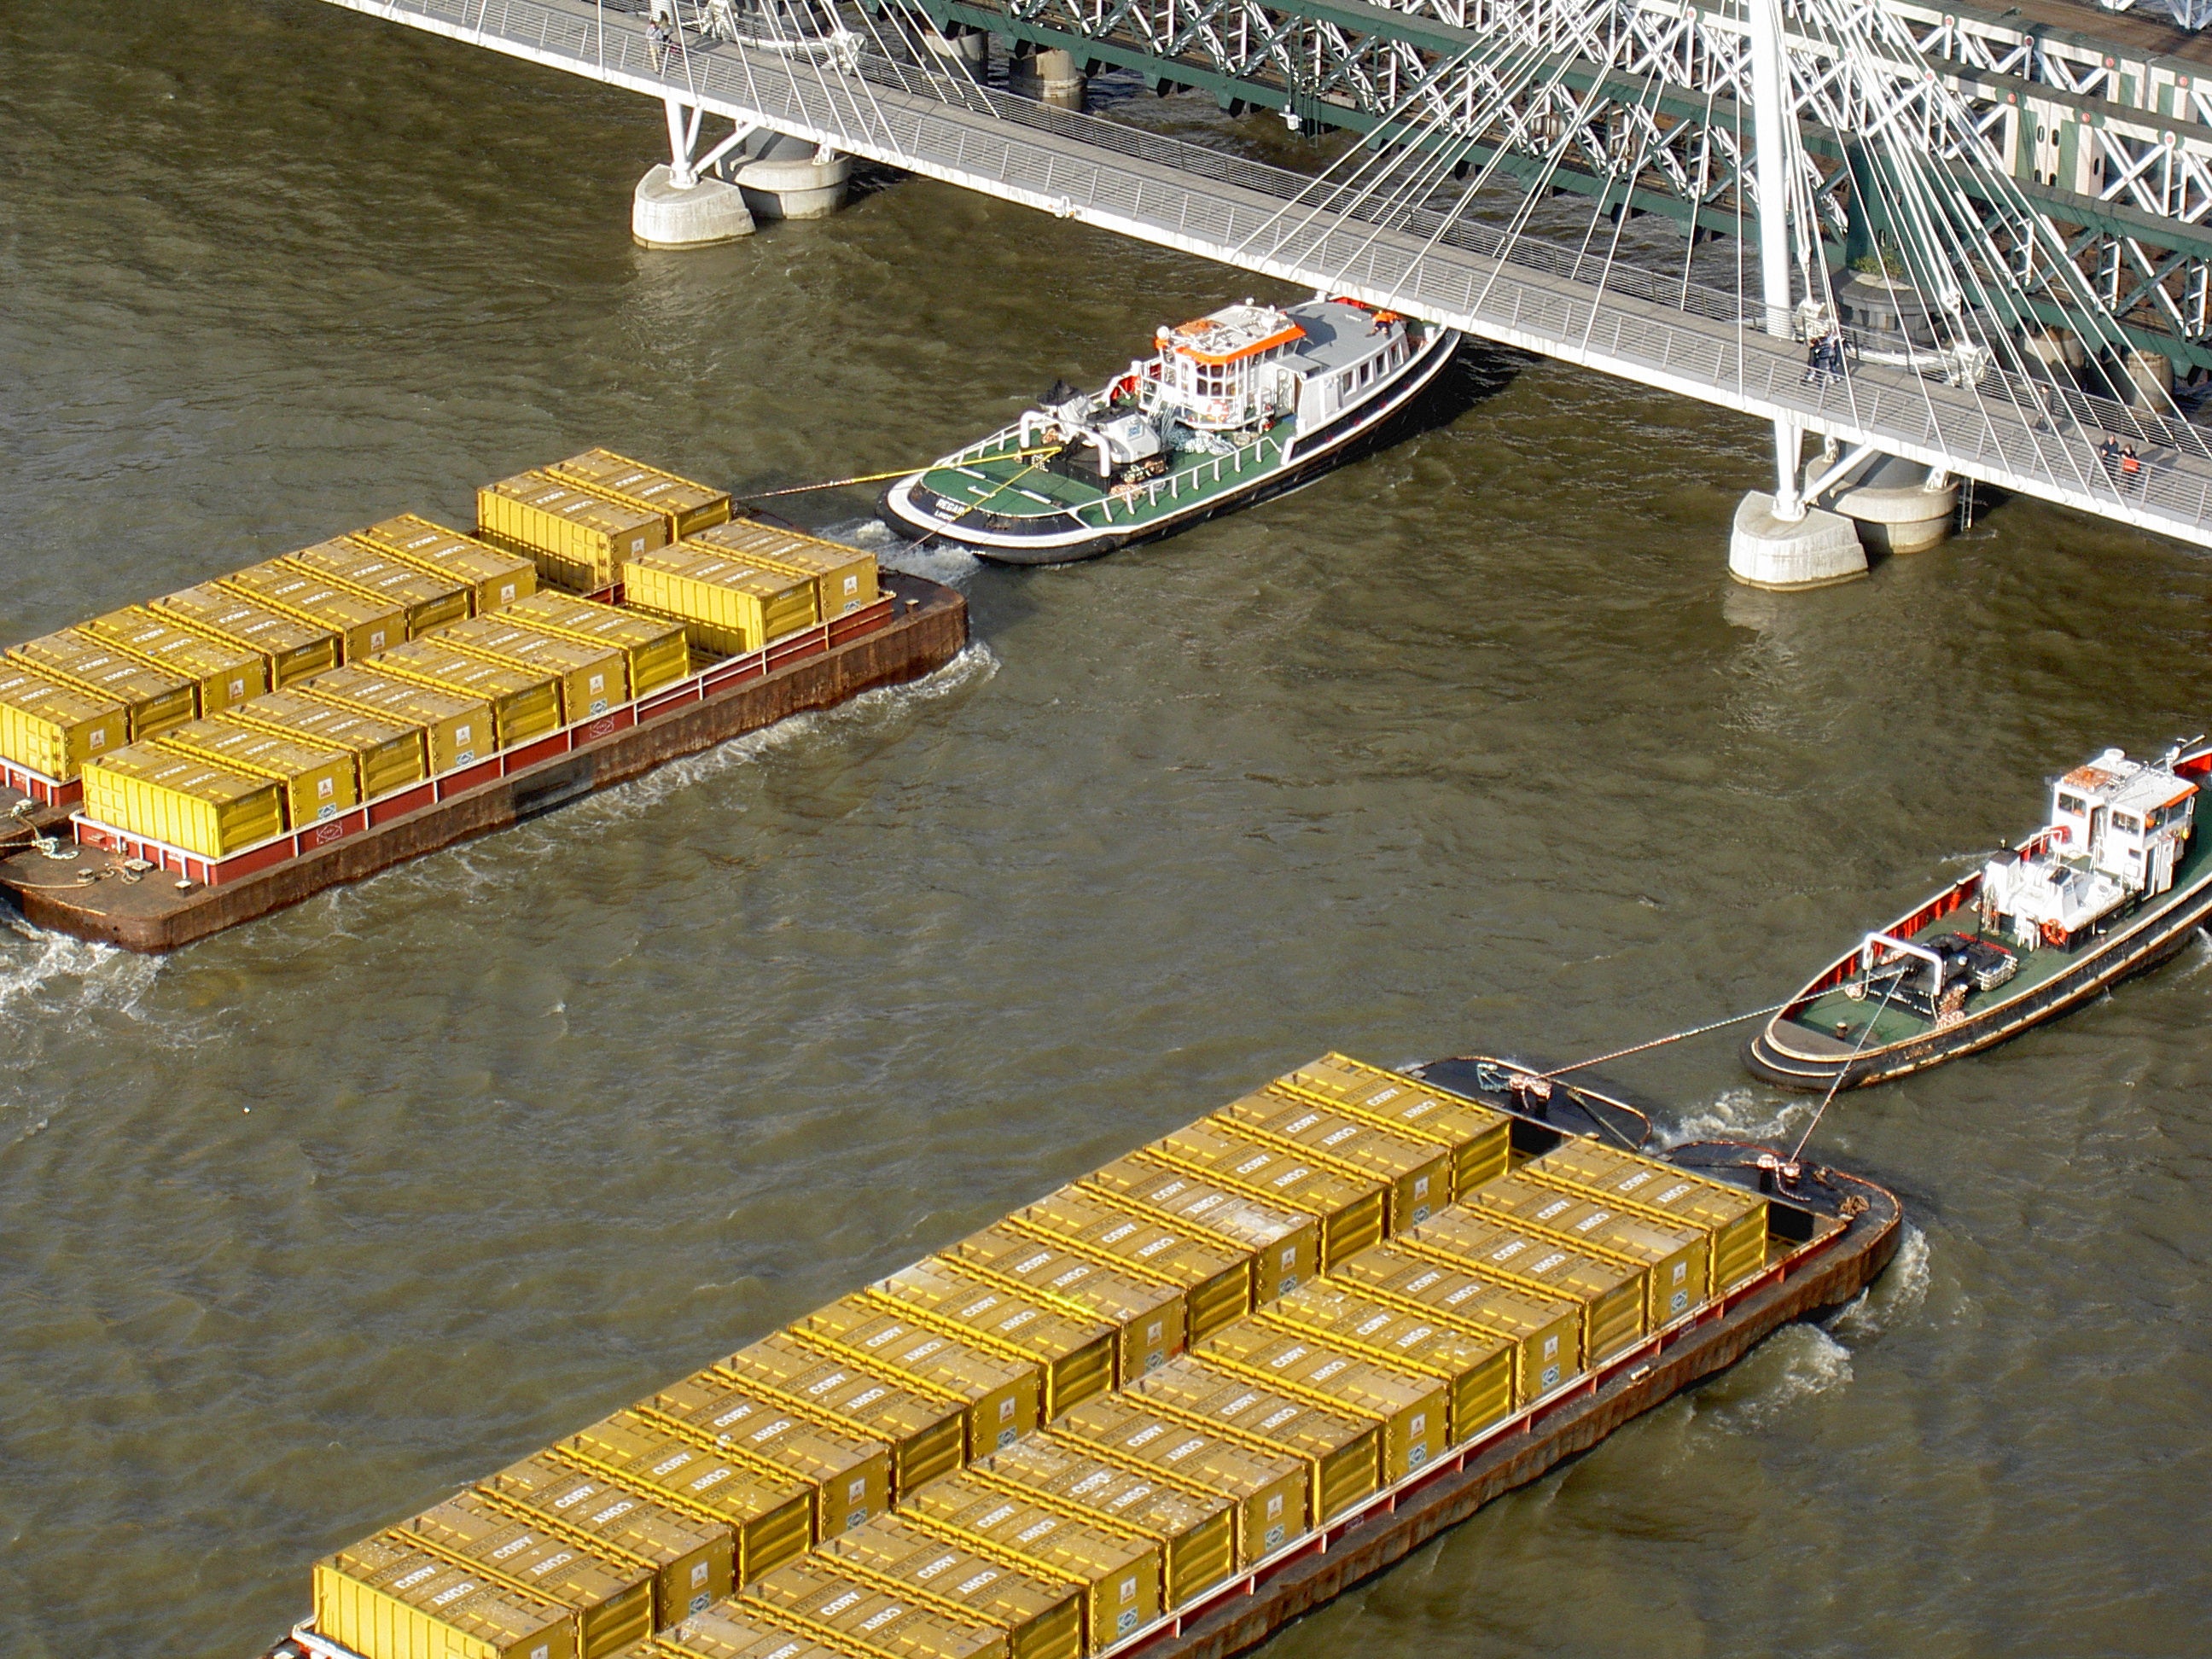
dock, boat, bridge, river, vehicle, waterway, boats, shipping, watercraft, barge, river thames, tugs, watercraft rowing